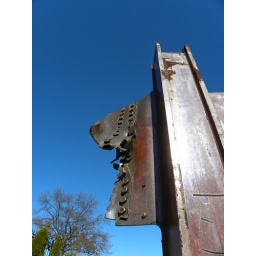
WTC girder against blue sky 2